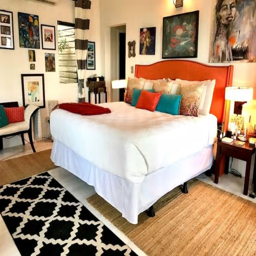
bedroom in the home of person